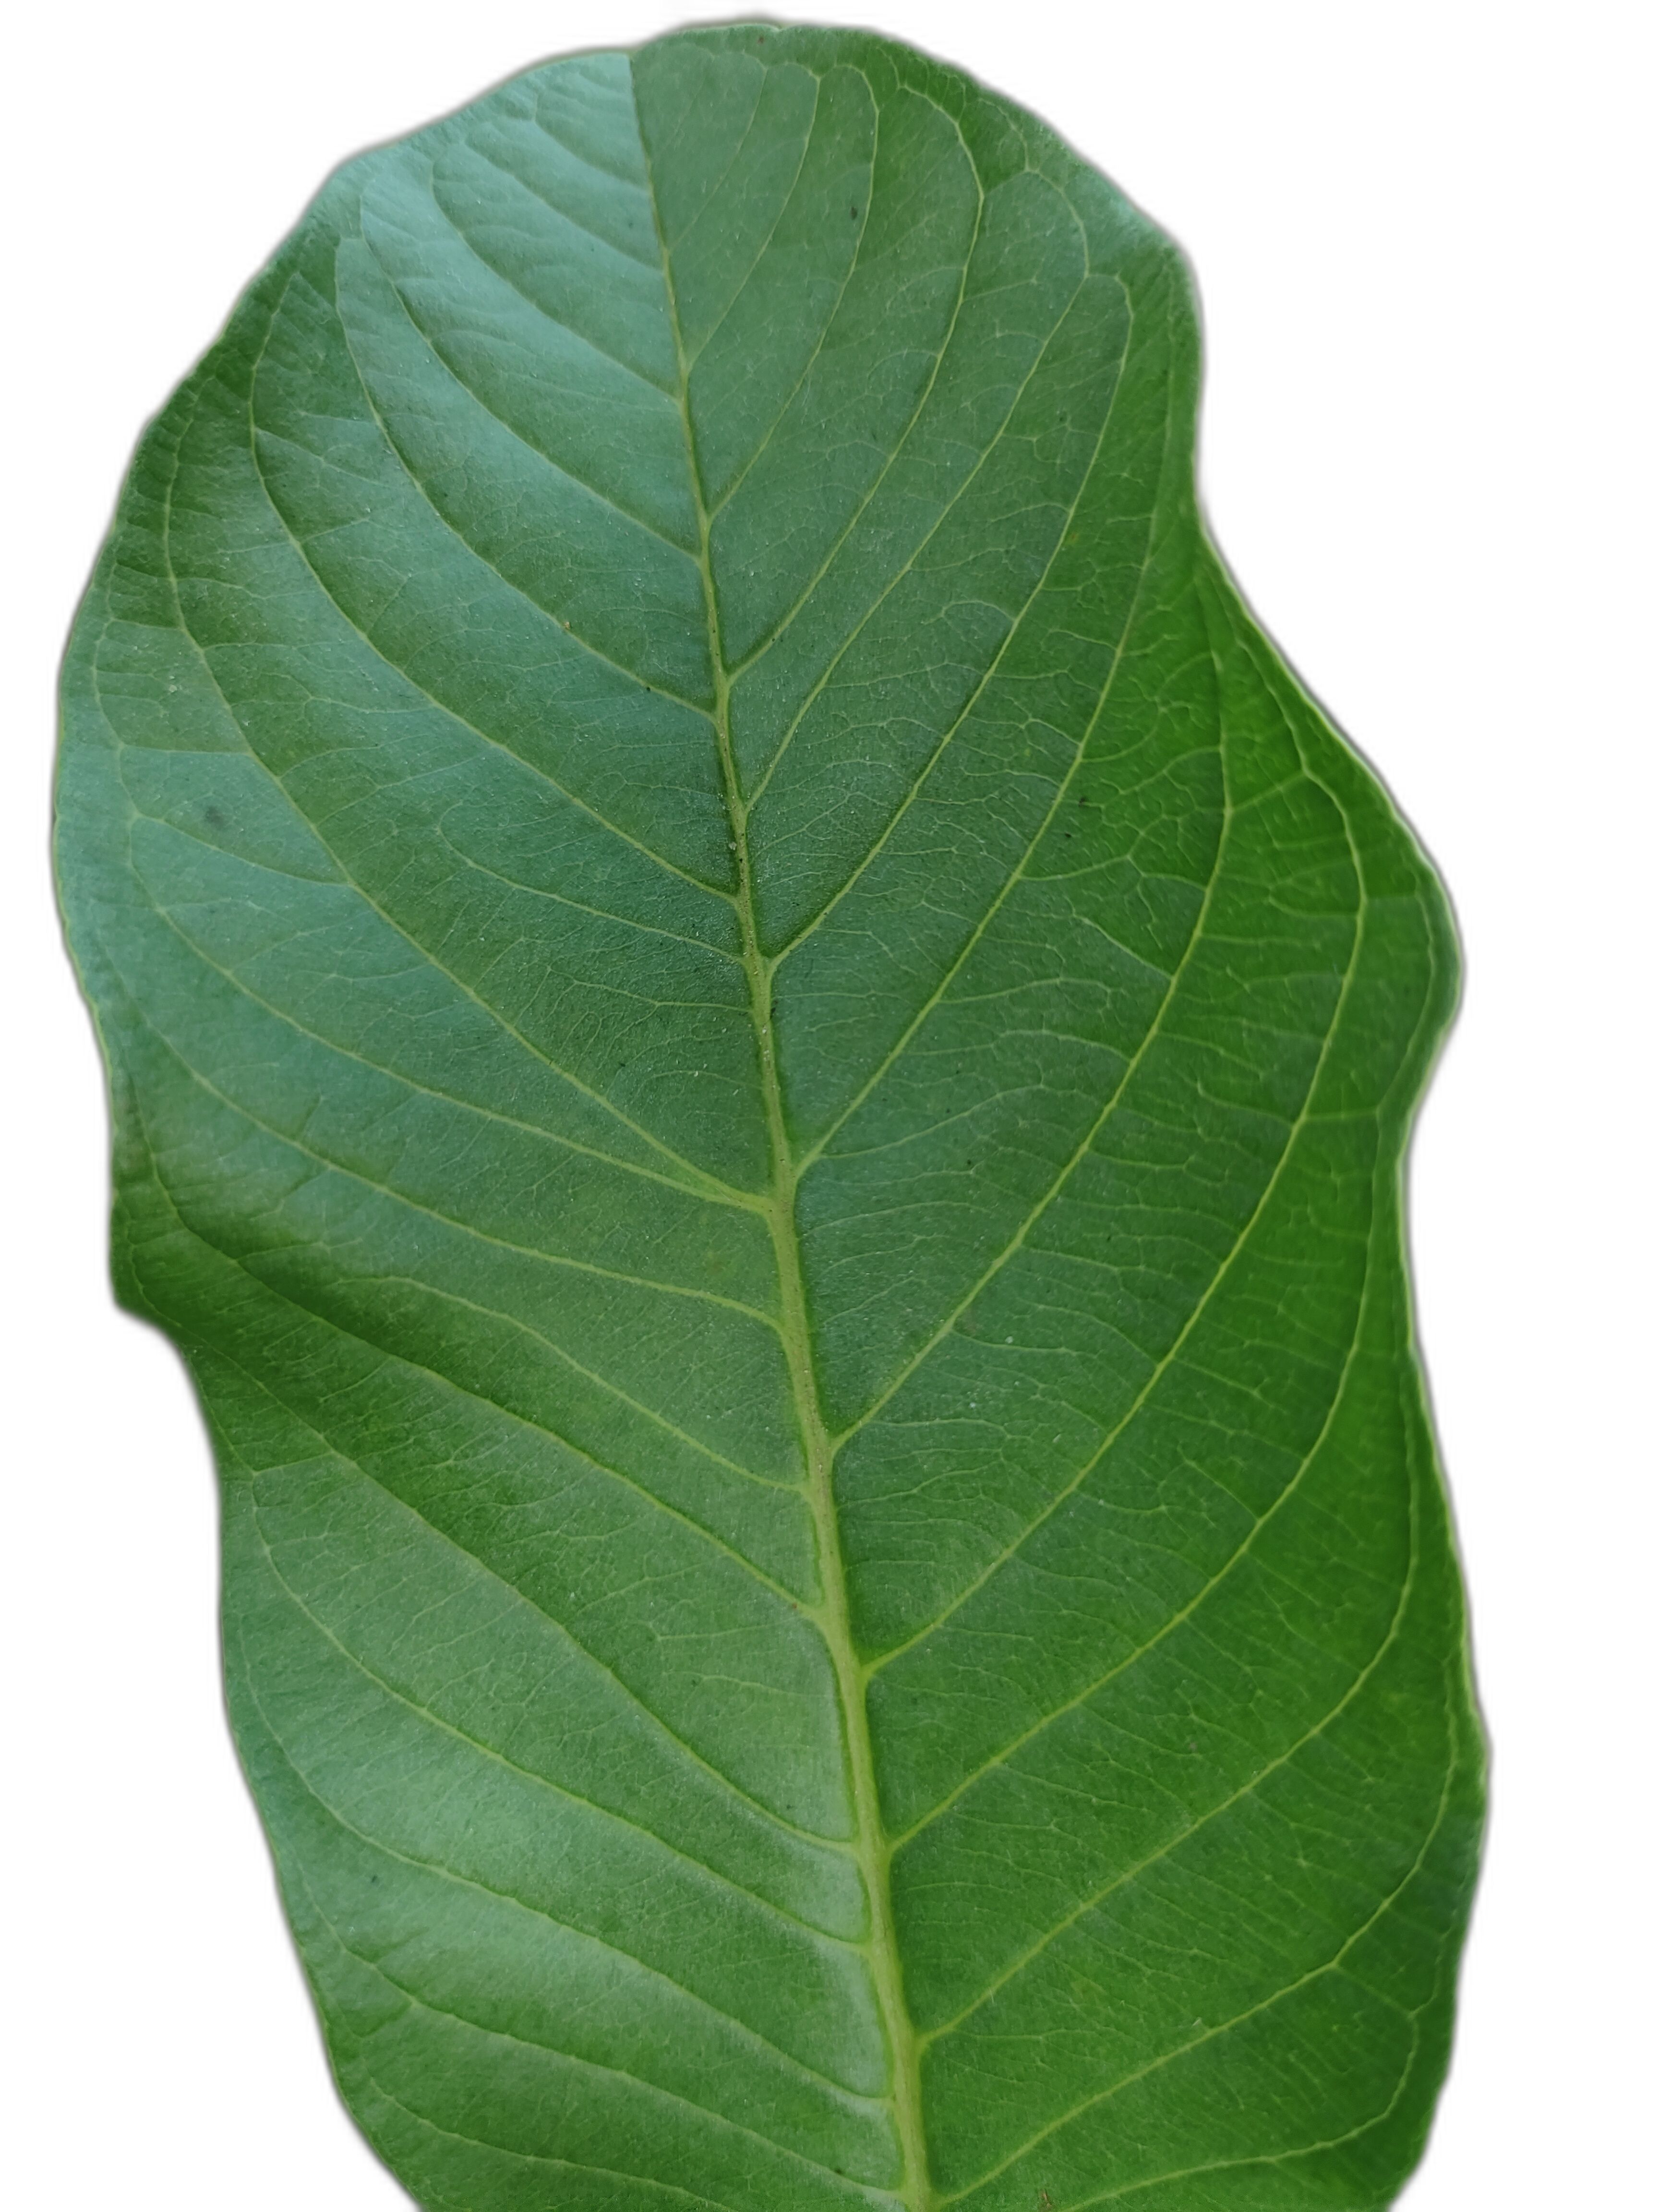
Plant part: leaf
Disease: Healthy